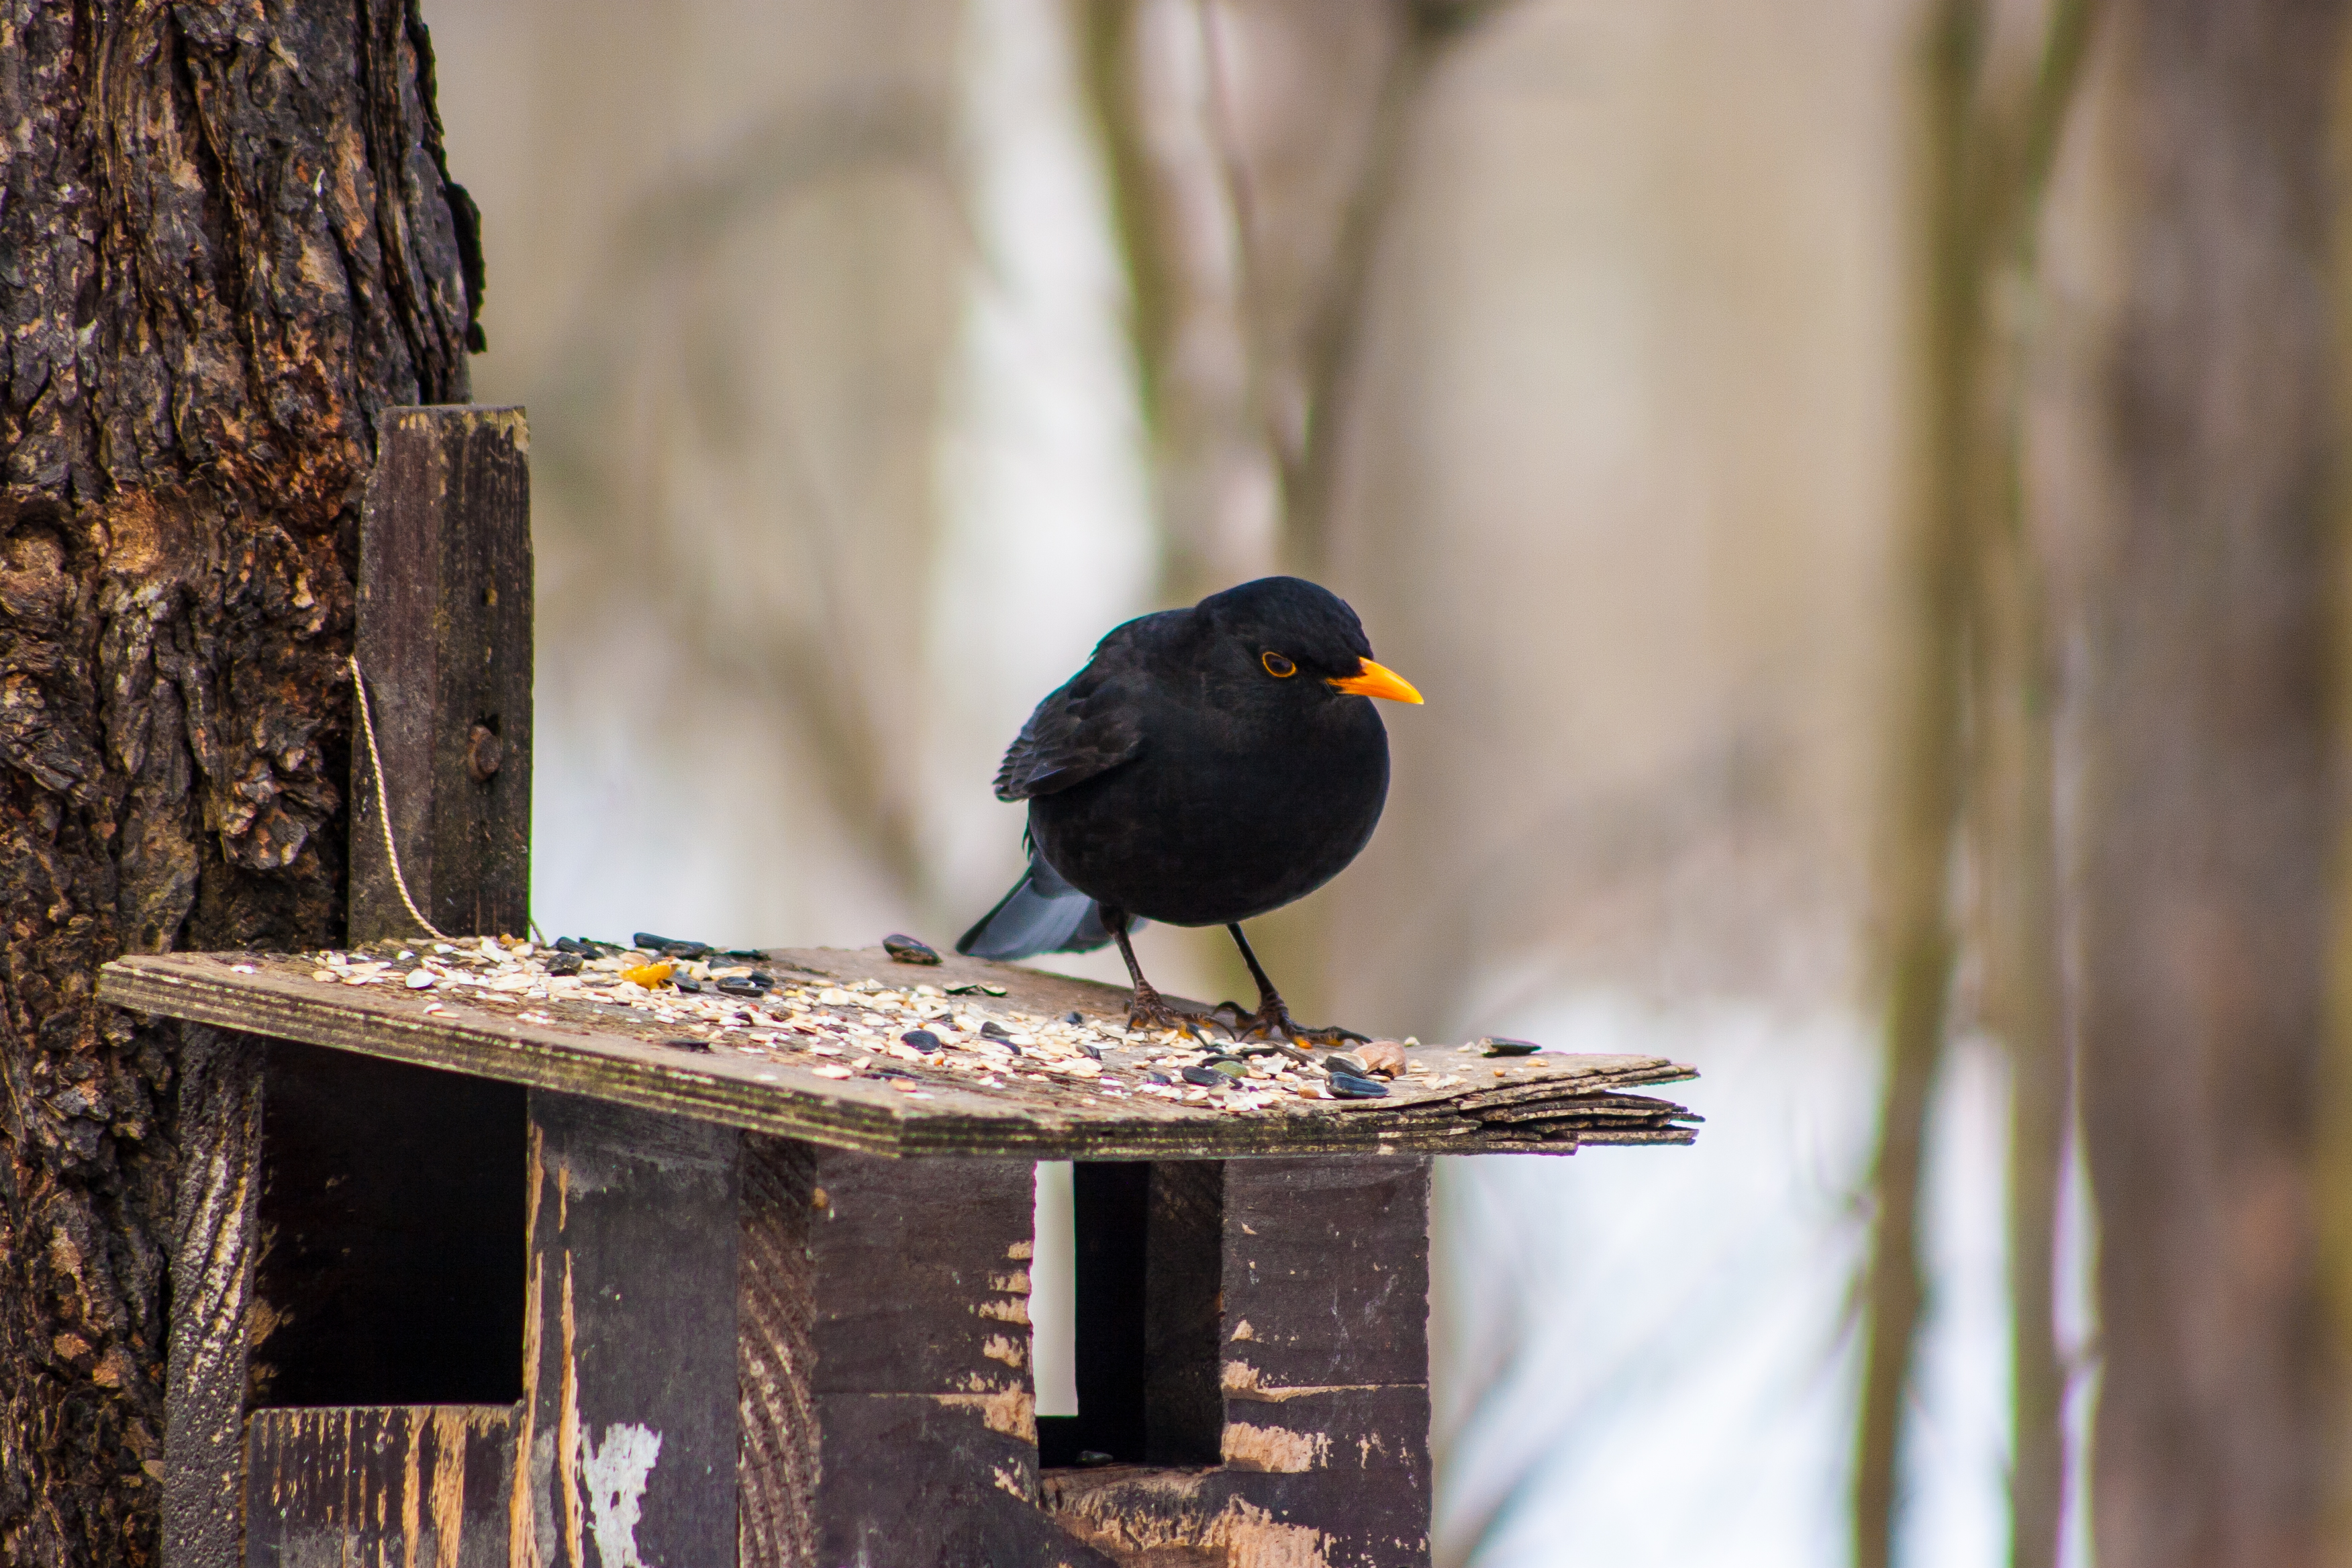
images, bird, branch, wood, beak, twig, organism, plant, trunk, songbird, perching bird, tree, feather, wildlife, winter, old world flycatcher, landscape, tail